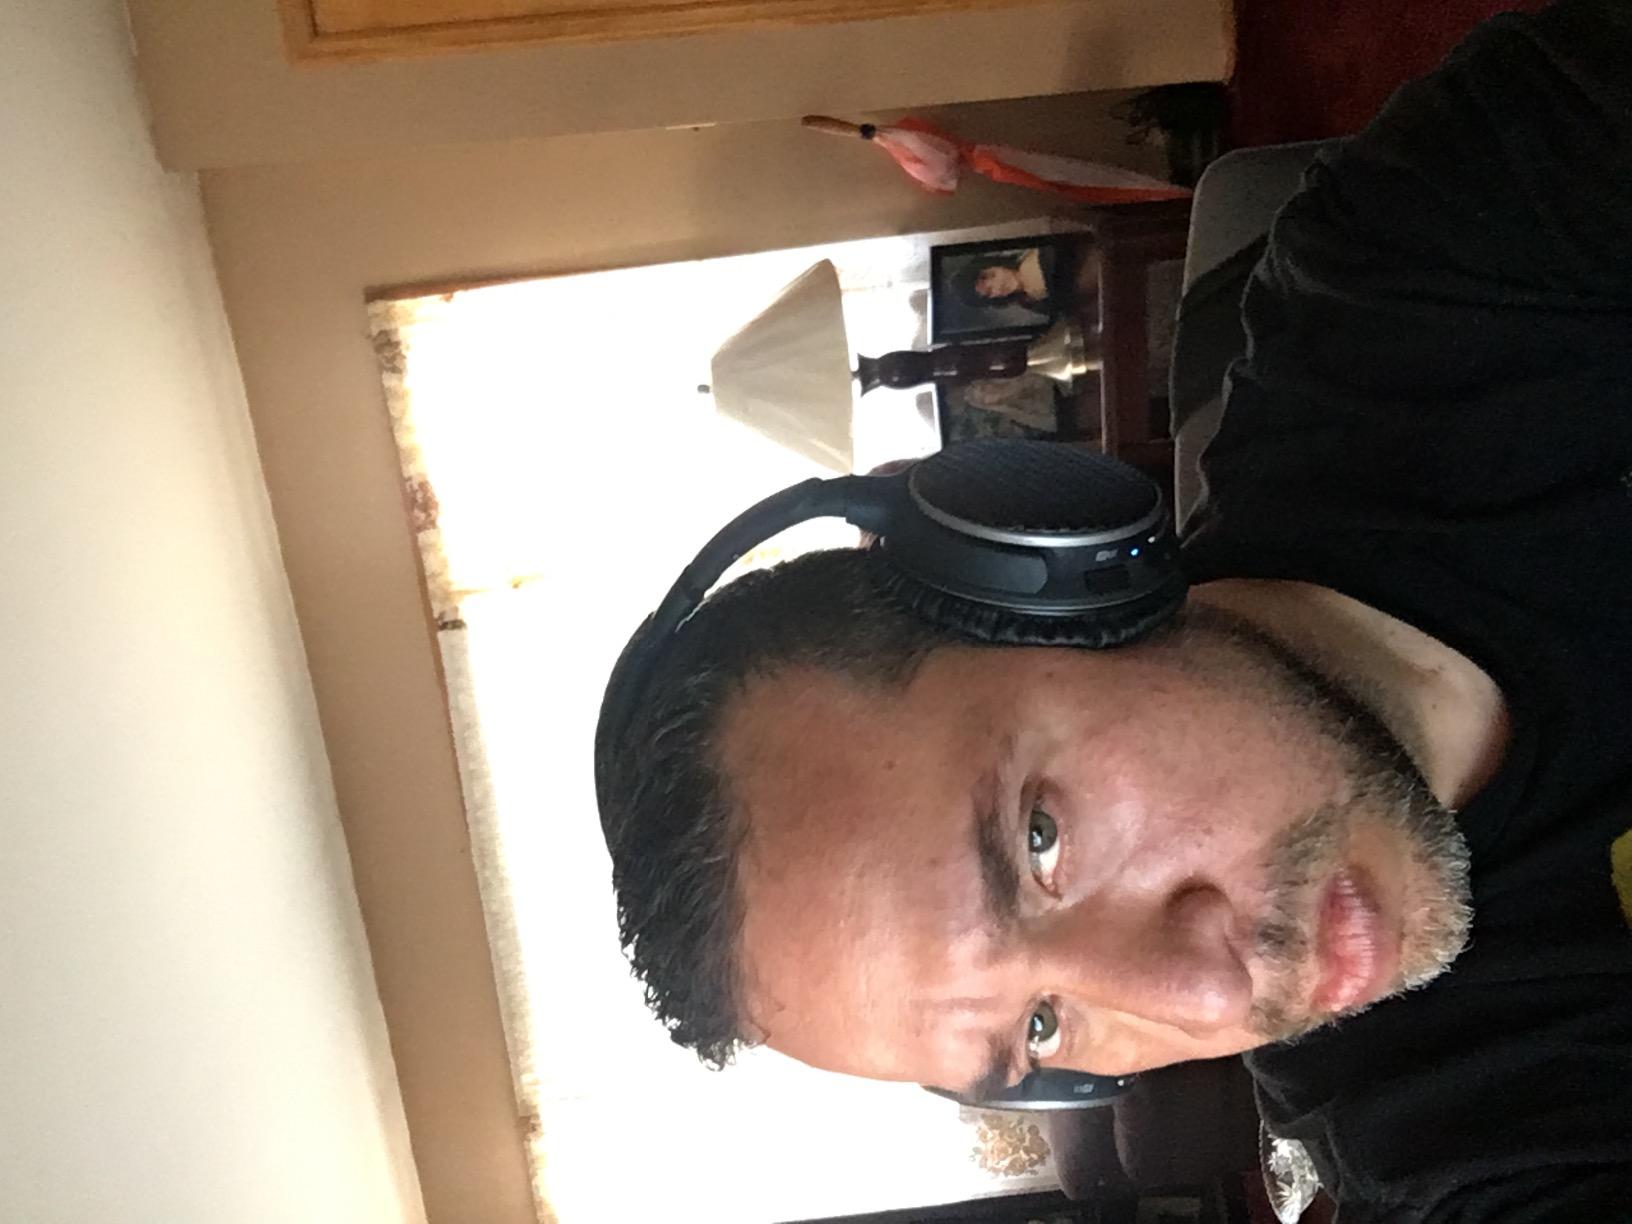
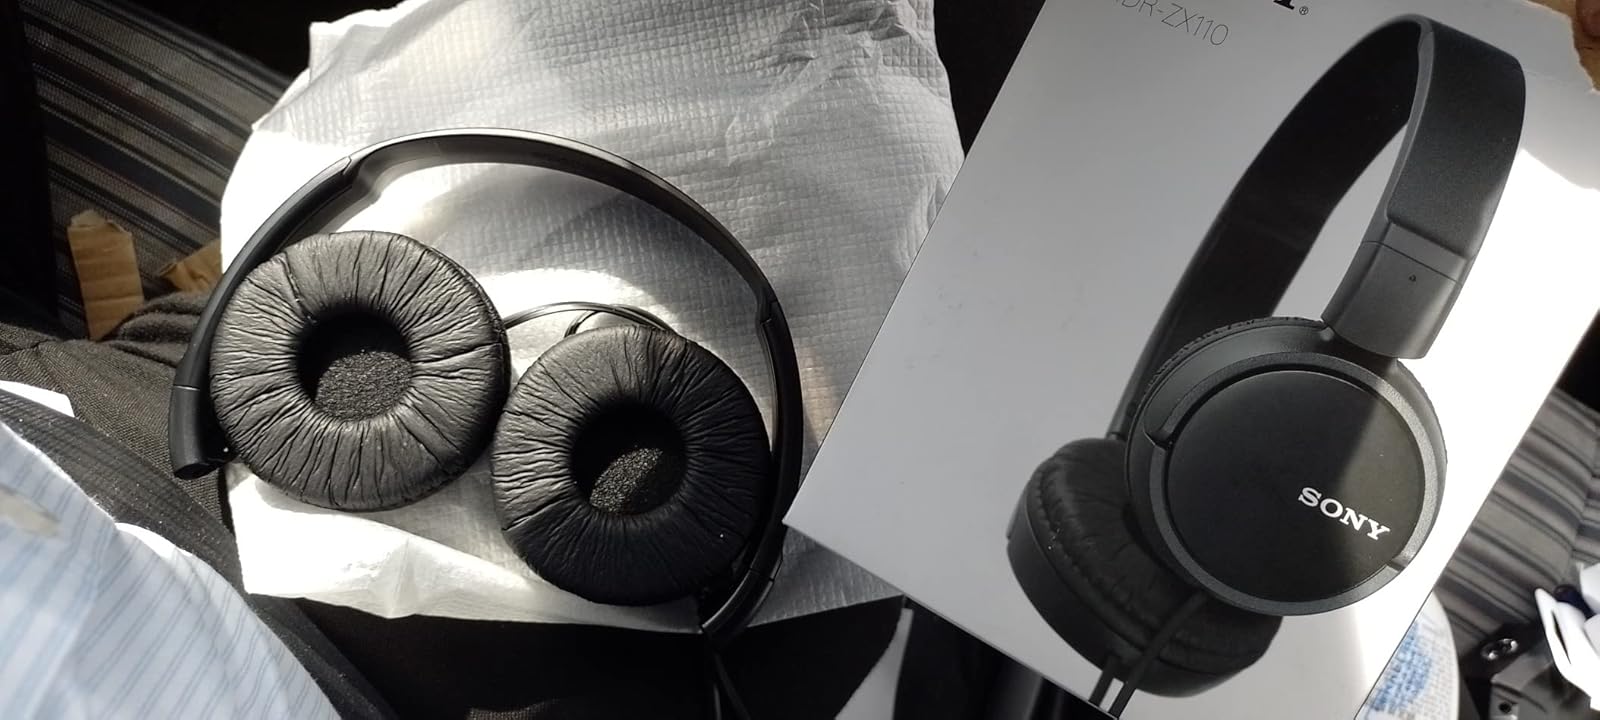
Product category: headphones
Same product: no